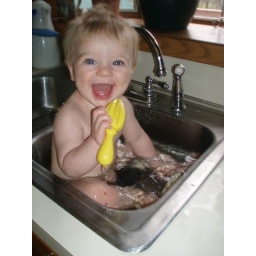
Emmett in the kitchen sink :)